Trelill

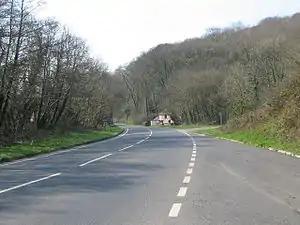
A39 main road by Trelill Wood

Trelill is a hamlet in North Cornwall, United Kingdom. Trelill Tunnel carries the disused railway line to Wadebridge and Trelill Wood is in the valley of the River Allen.